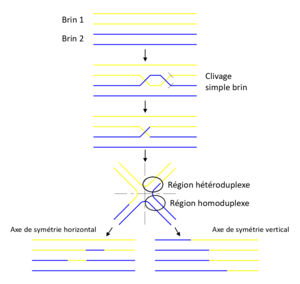
Résolution d'une jonction de Holliday
Une jonction de Holliday est une jonction mobile entre quatre brins d'ADN. La structure tire son nom de Robin Holliday, qui l'a proposé en 1964 pour expliquer un type particulier d'échange d'information génétique qu'il a observé chez Ustilago maydis, la recombinaison homologue. Elles sont en fait un intermédiaire lors du processus de recombinaison génétique, très important au maintien de l'intégrité du génome.